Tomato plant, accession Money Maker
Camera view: vertical (180 deg); turntable rotation: 120 degrees
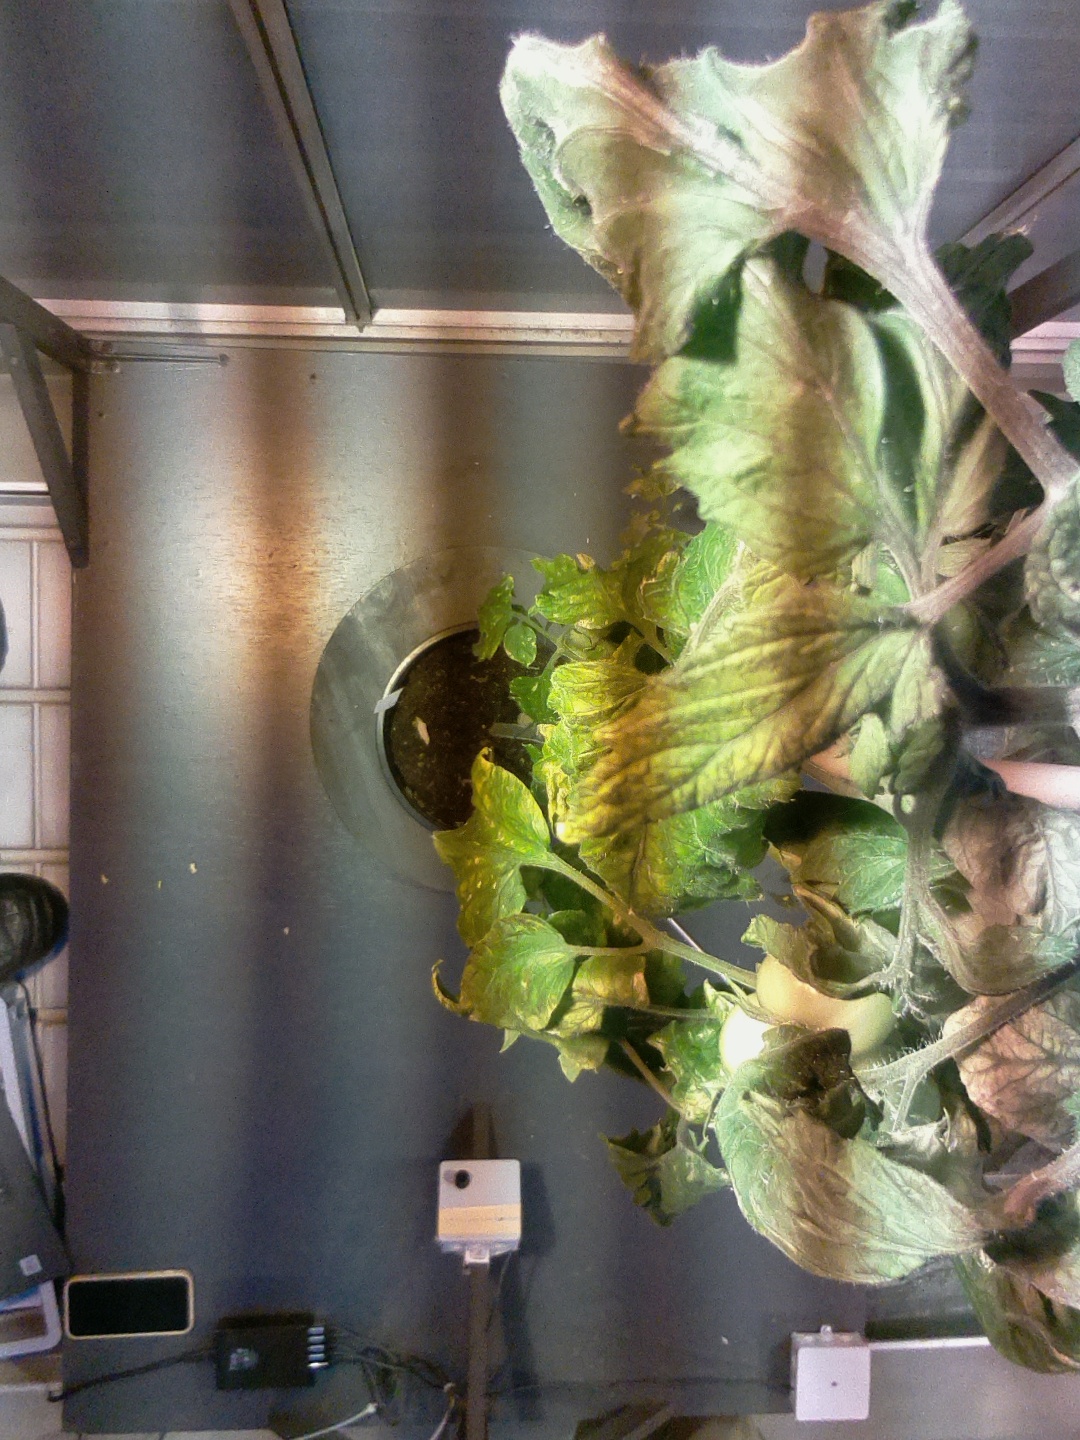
BBCH growth stage 76: 60%-70% of final fruit size